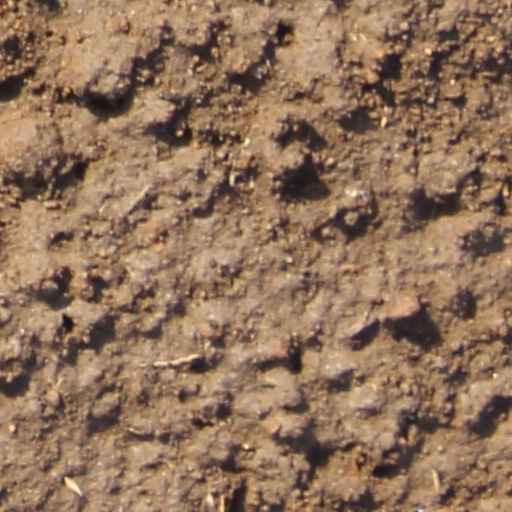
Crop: wheat